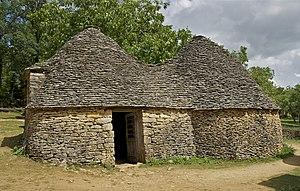
Vue du «
L'appellation « Cabanes du Breuil » est celle d'anciennes annexes agricoles d'une ferme située au lieudit Calpalmas à Saint-André-d'Allas en Dordogne et érigée en musée privé. Datant du XIXᵉ siècle, voire du tout début du XXᵉ siècle, ces bâtiments ont pour particularité d'être couverts d'une voûte encorbellée en pierre sèche revêtue d'une toiture de lauses et de s'agglutiner les uns aux autres.